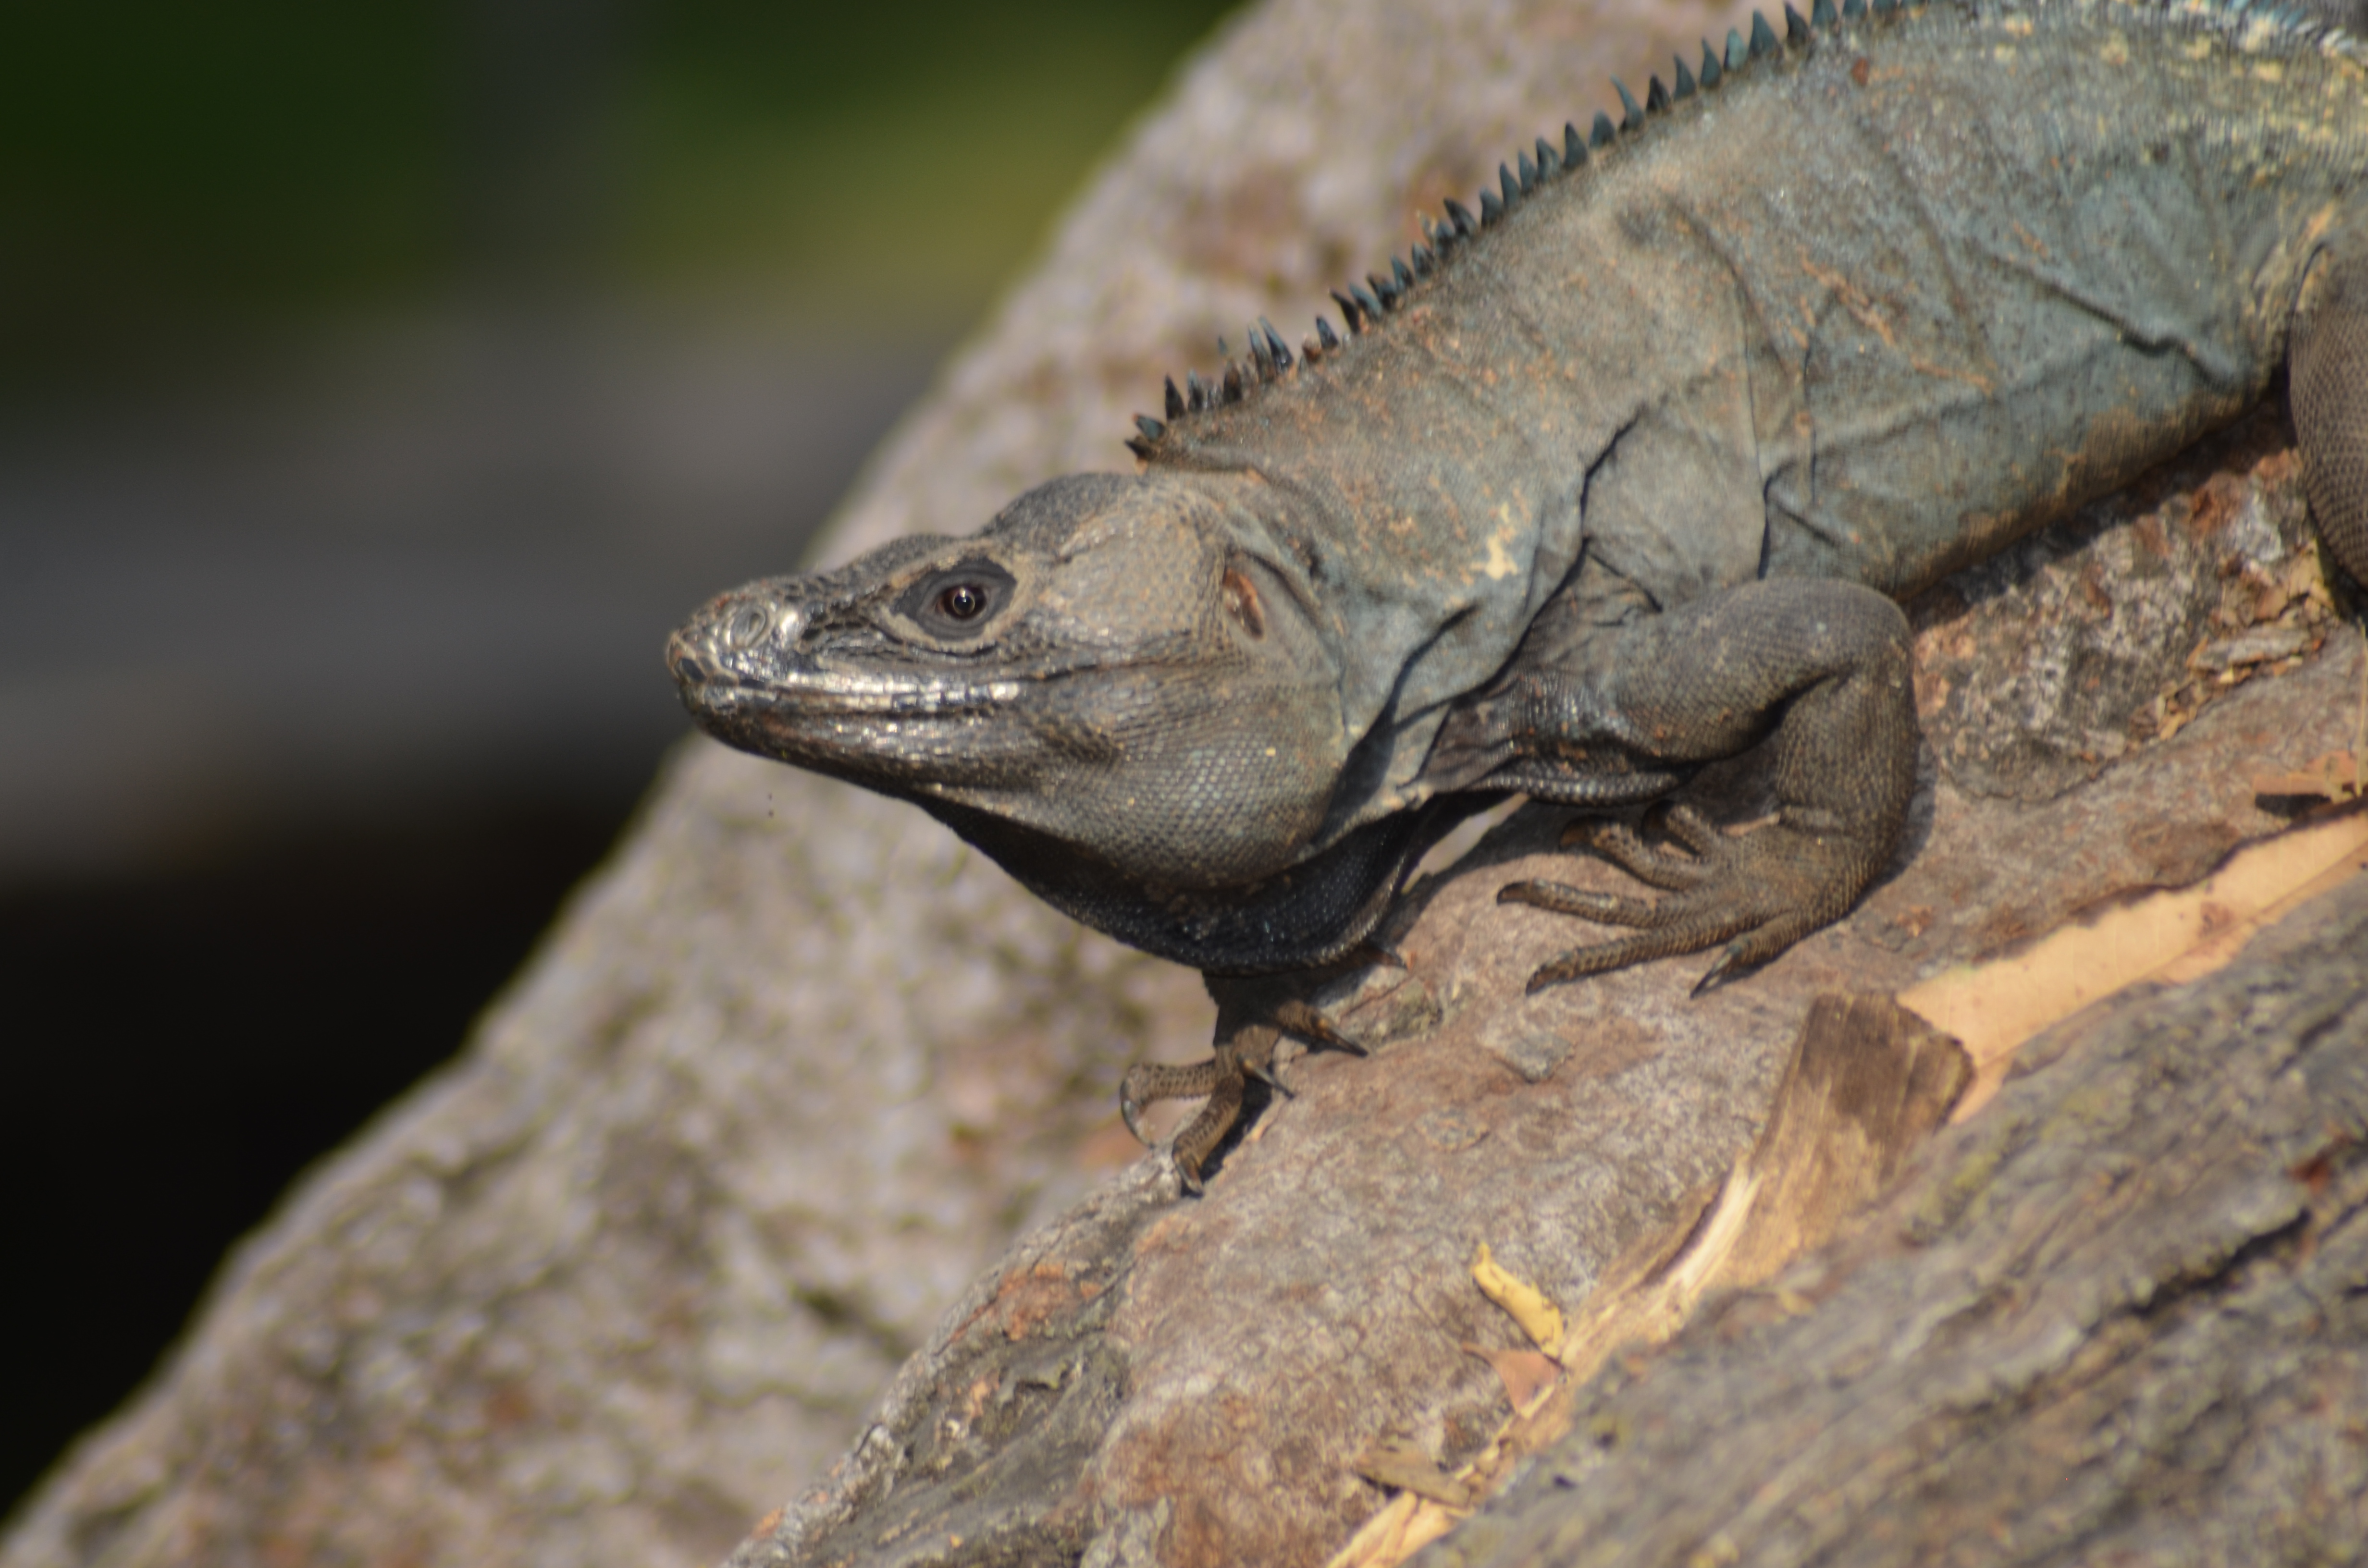
reptile, iguana, animals, vertebrate, lizard, scaled reptile, iguania, iguanidae, terrestrial animal, wildlife, adaptation, alligator lizard, wall lizard, Western alligator lizard, dragon lizard